Jamal Fyfield

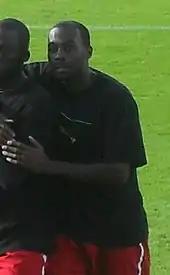
Fyfield warming up for York City in 2010

Fyfield had played six matches for Maidenhead in the 2010–11 season when he signed for Conference Premier club York City on 18 September 2010 on a contract until the end of the season for a nominal fee after a trial. He scored on his York debut with the final goal of a 3–1 victory away to Tamworth on 25 September. Having lost his place in the team with 11 appearances to his name, Fyfield returned to Maidenhead on 31 January 2011 on a one-month loan. His first match since returning came in a 2–2 draw at home to Bishop's Stortford on 5 February, and he went on to make six appearances before deciding to cut the loan spell short to fight for a place in the team at York. Fyfield returned to the York team after starting their last three matches of the 2010–11 season. Having finished the season with 14 appearances for York, he signed a new one-year contract with the club in May 2011.